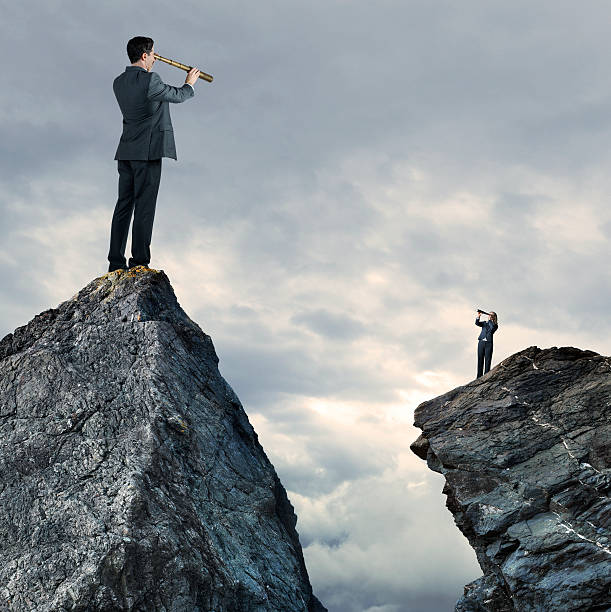
Adjective: nearer
Antonym: farther